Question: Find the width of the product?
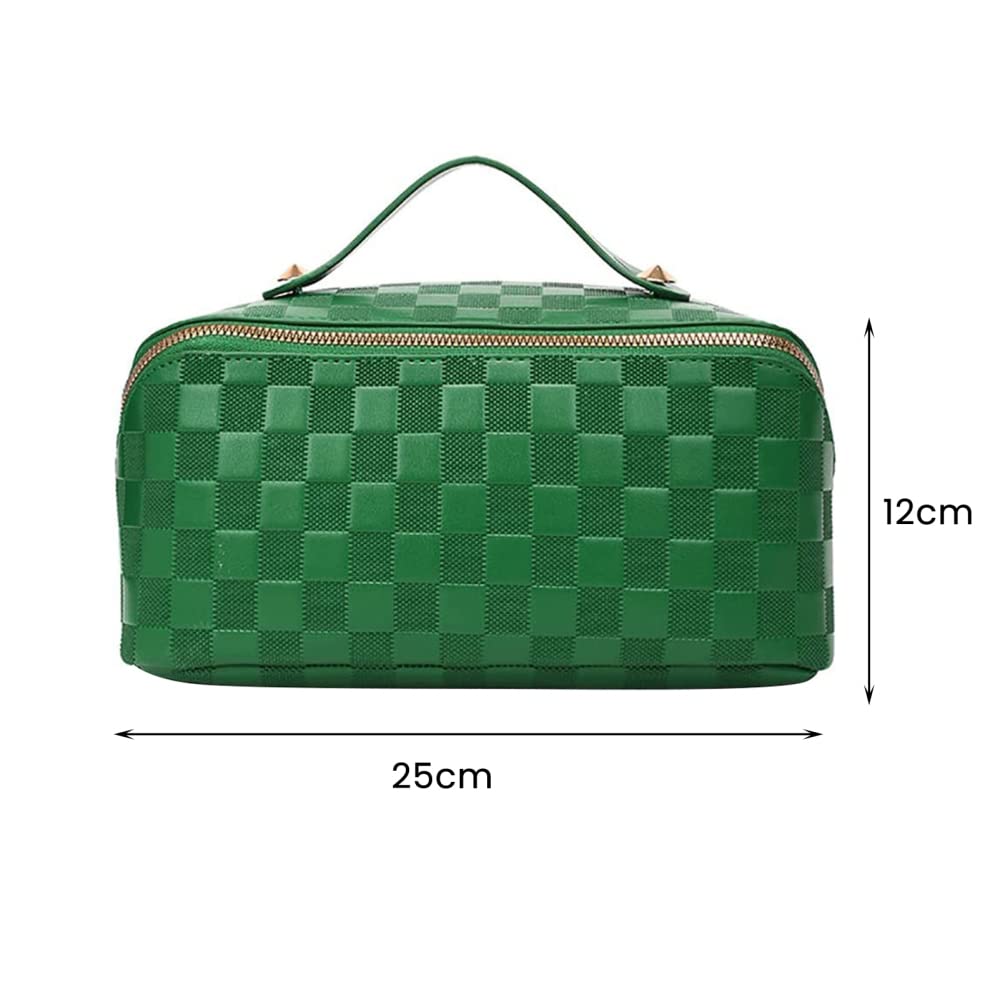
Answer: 12.0 centimetre